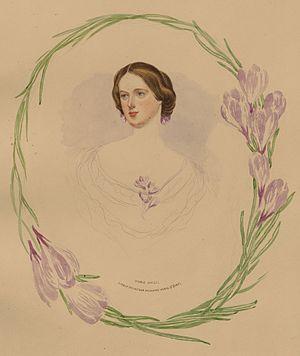
Sir Watkin Williams-Wynn, 6ᵉ baronnet était un homme politique du parti conservateur gallois qui siégea à la Chambre des communes de 1841 à 1885.